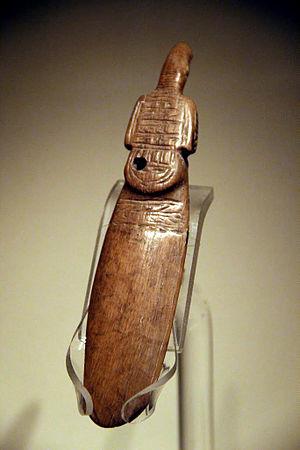
Objet en ivoire, taillé en forme de pagaie ornée d'éléments multiples, et dont la partie supérieure comporte des yeux et un bec qui la font ressembler à un oiseau, voire un hybride-oiseau. Ceci évoque la tradition du ""phénix"" dans la culture chinoise ultérieure. Découvert à Yuyao, culture de Hemudu, au Zhejiang en 1977. Musée National de Chine"
La culture de Hemudu, lors de la Préhistoire de la Chine, non loin de l'embouchure du Yangzi, et précisément au sud de la baie de Hangzhou, côtoie les cultures de Majiabang et Songze dans la région du lac Tai, et les cultures de Beiyinyangying et Xuejiagang situées plus à l'Ouest de cette région. La culture de Hemudu est plus exactement située au sud de la baie de Hangzhou, dans le Jiangnan, près de la ville actuelle de Yuyao, au Zhejiang, en Chine. Le site de Hemudu a été découvert en 1973.
Le Néolithique en Chine correspond, dans l'espace de la Chine actuelle, à une révolution économique durant laquelle les populations ont appris à exploiter les ressources alimentaires d'une manière différente de celle des communautés de chasseurs-cueilleurs grâce, en partie, à la domestication des plantes et des animaux. La néolithisation correspond au passage vers le Néolithique, elle s'effectue entre 9000 et 5000 avant l'ère commune. Par ailleurs, l'apparition de la poterie est détachée de ce processus, car elle s'est produite auparavant, au sein de populations du Paléolithique final. Au cours du Néolithique, on assiste à l'évolution du comportement des populations qui ajustent leurs pratiques aux changements climatiques, pendant une période globalement chaude, l'Holocène. C'est dans ce contexte qu'au sein des plantes consommées apparaissent le millet et le riz, progressivement domestiqués vers 6000-5000. Au début, elles ne constituent qu'un apport minime, en tant que plantes sauvages parmi d'autres. Les silos enterrés sont souvent réservés à la conservation de certains aliments végétaux.